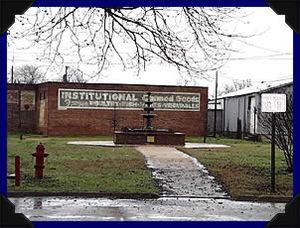
La ville américaine de Drew est située dans le comté de Sunflower, dans l’État du Mississippi. Lors du recensement de 2000, sa population s’élevait à 2 434 habitants.